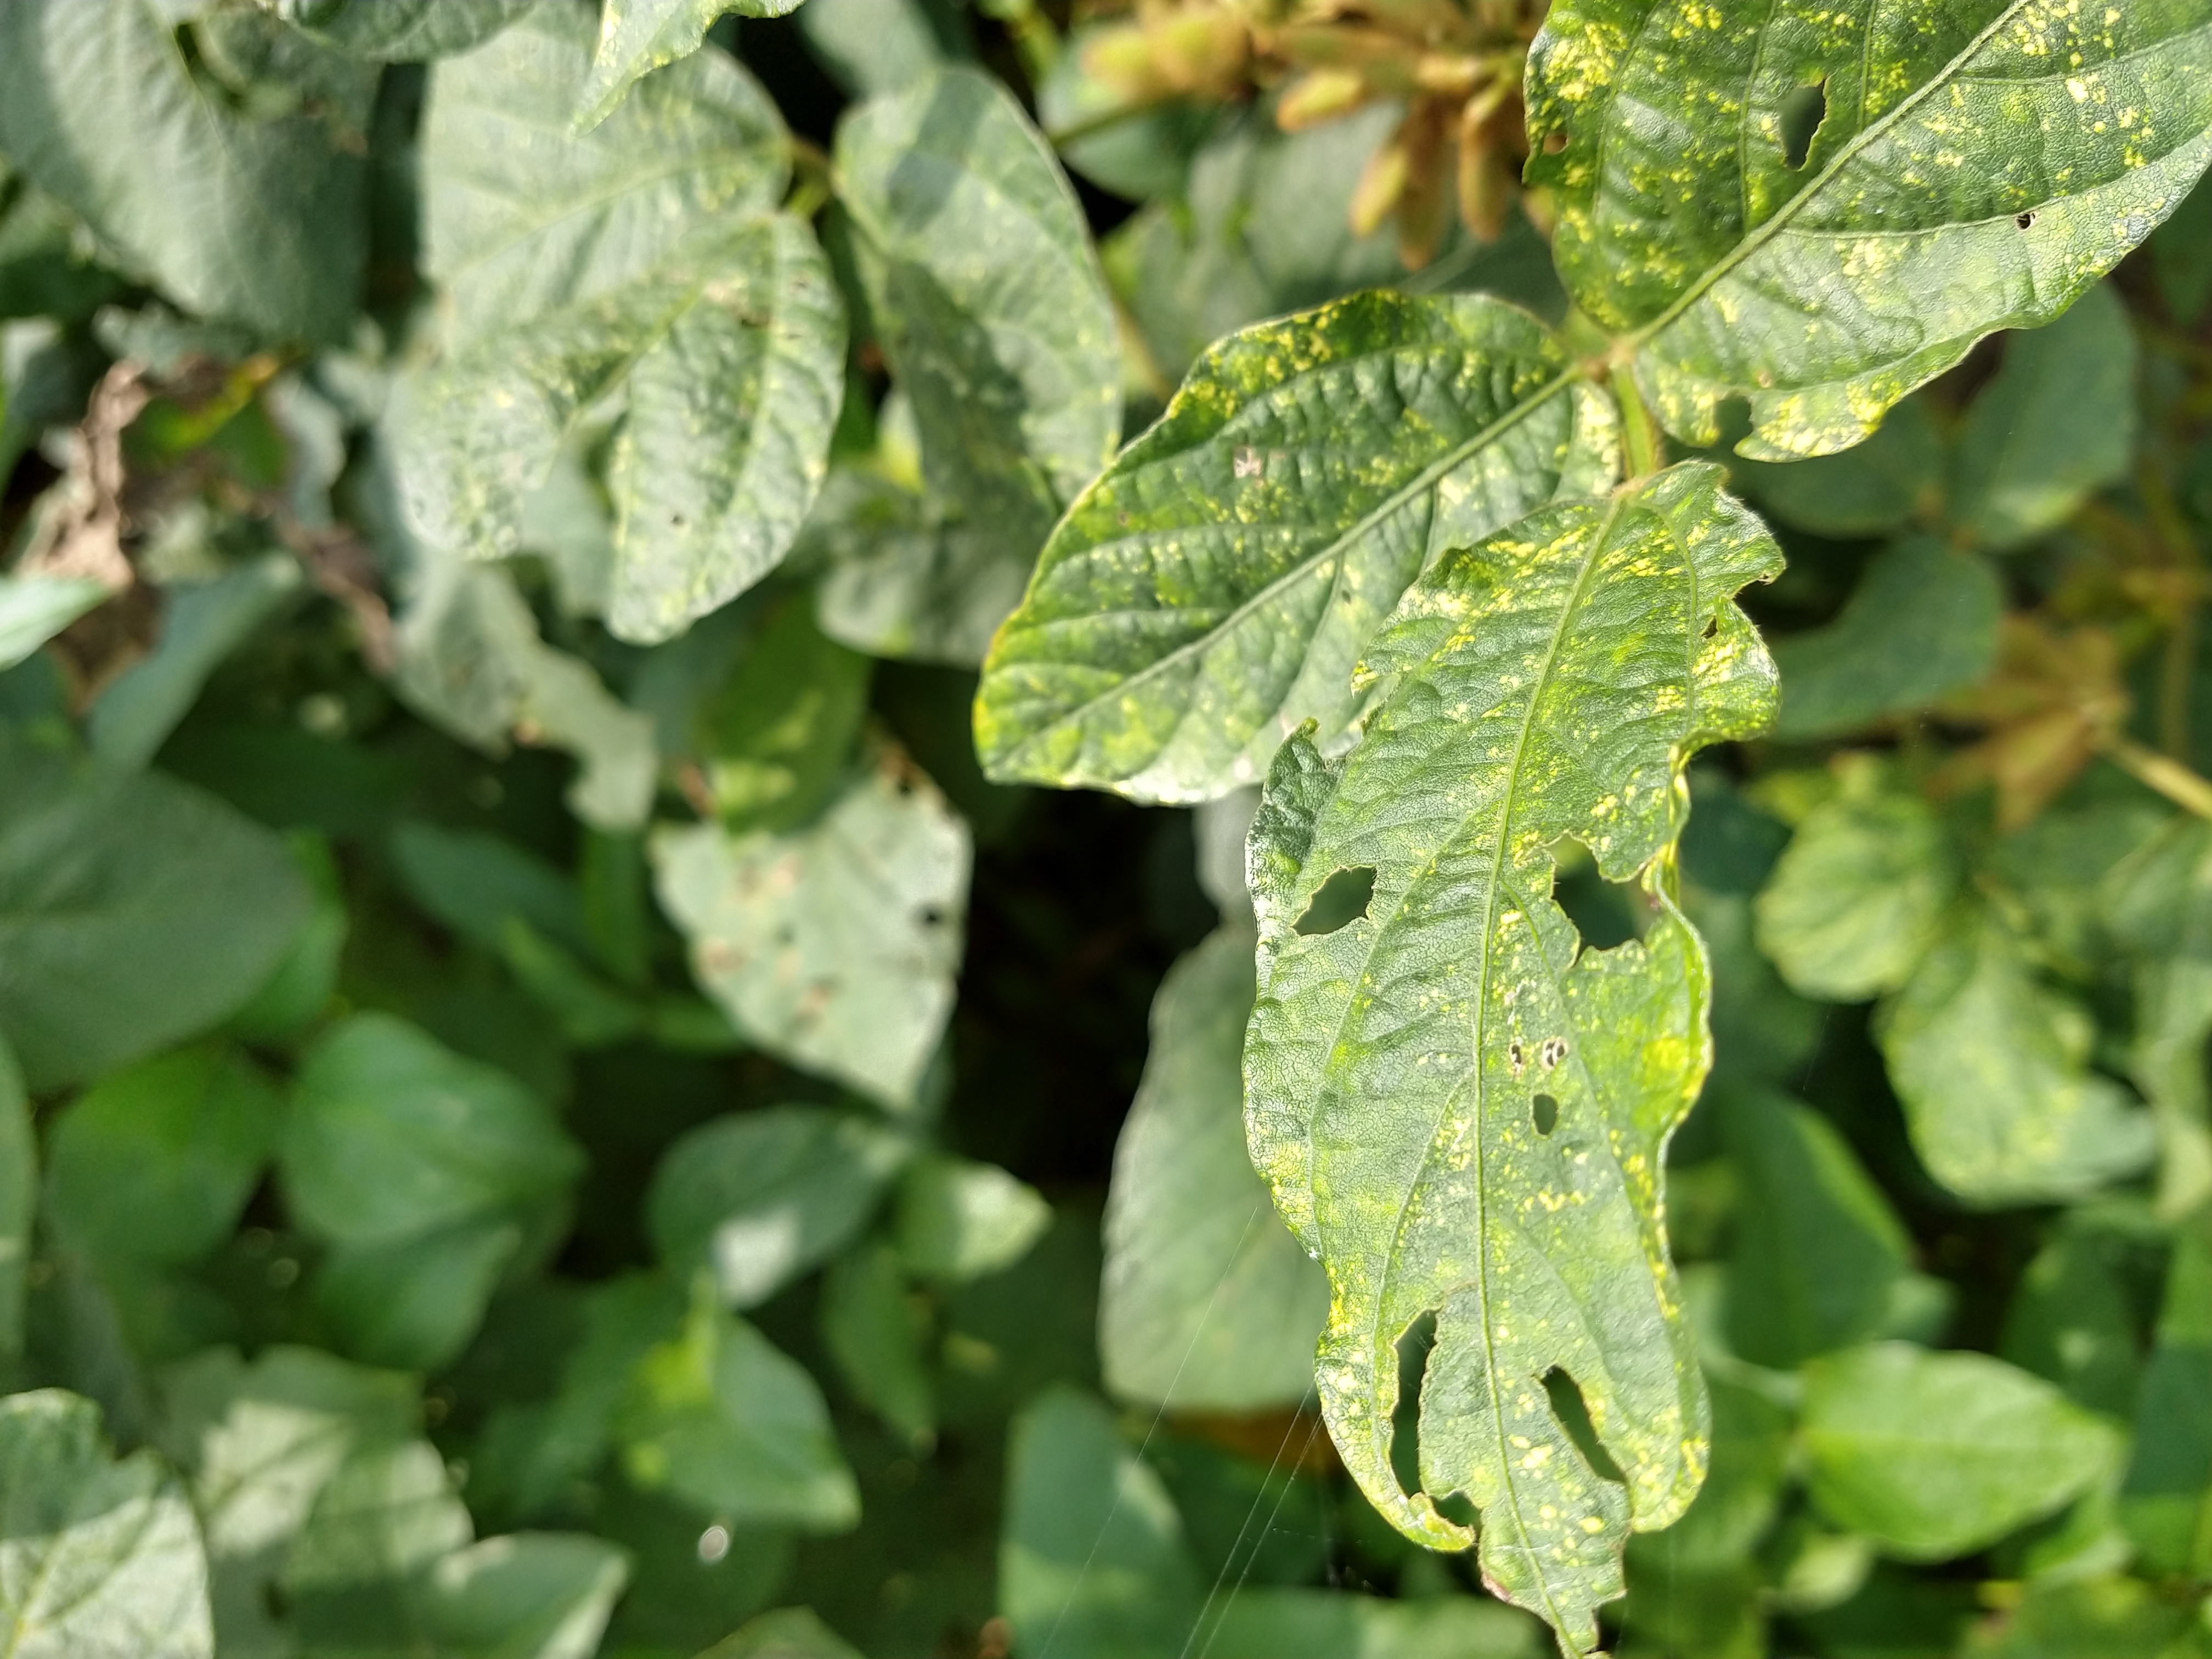
Label: Disease